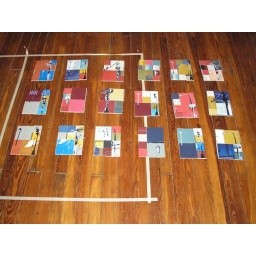
whats up on the walls in the free library of philadelphia, opening next saturday...